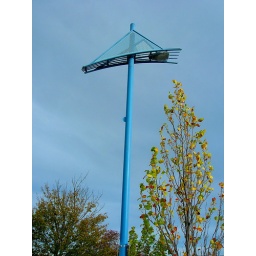
Street lamp in Methven, a village near the Mt. Hutt ski field in New Zealand's South Island (Sat 25-4-2009).